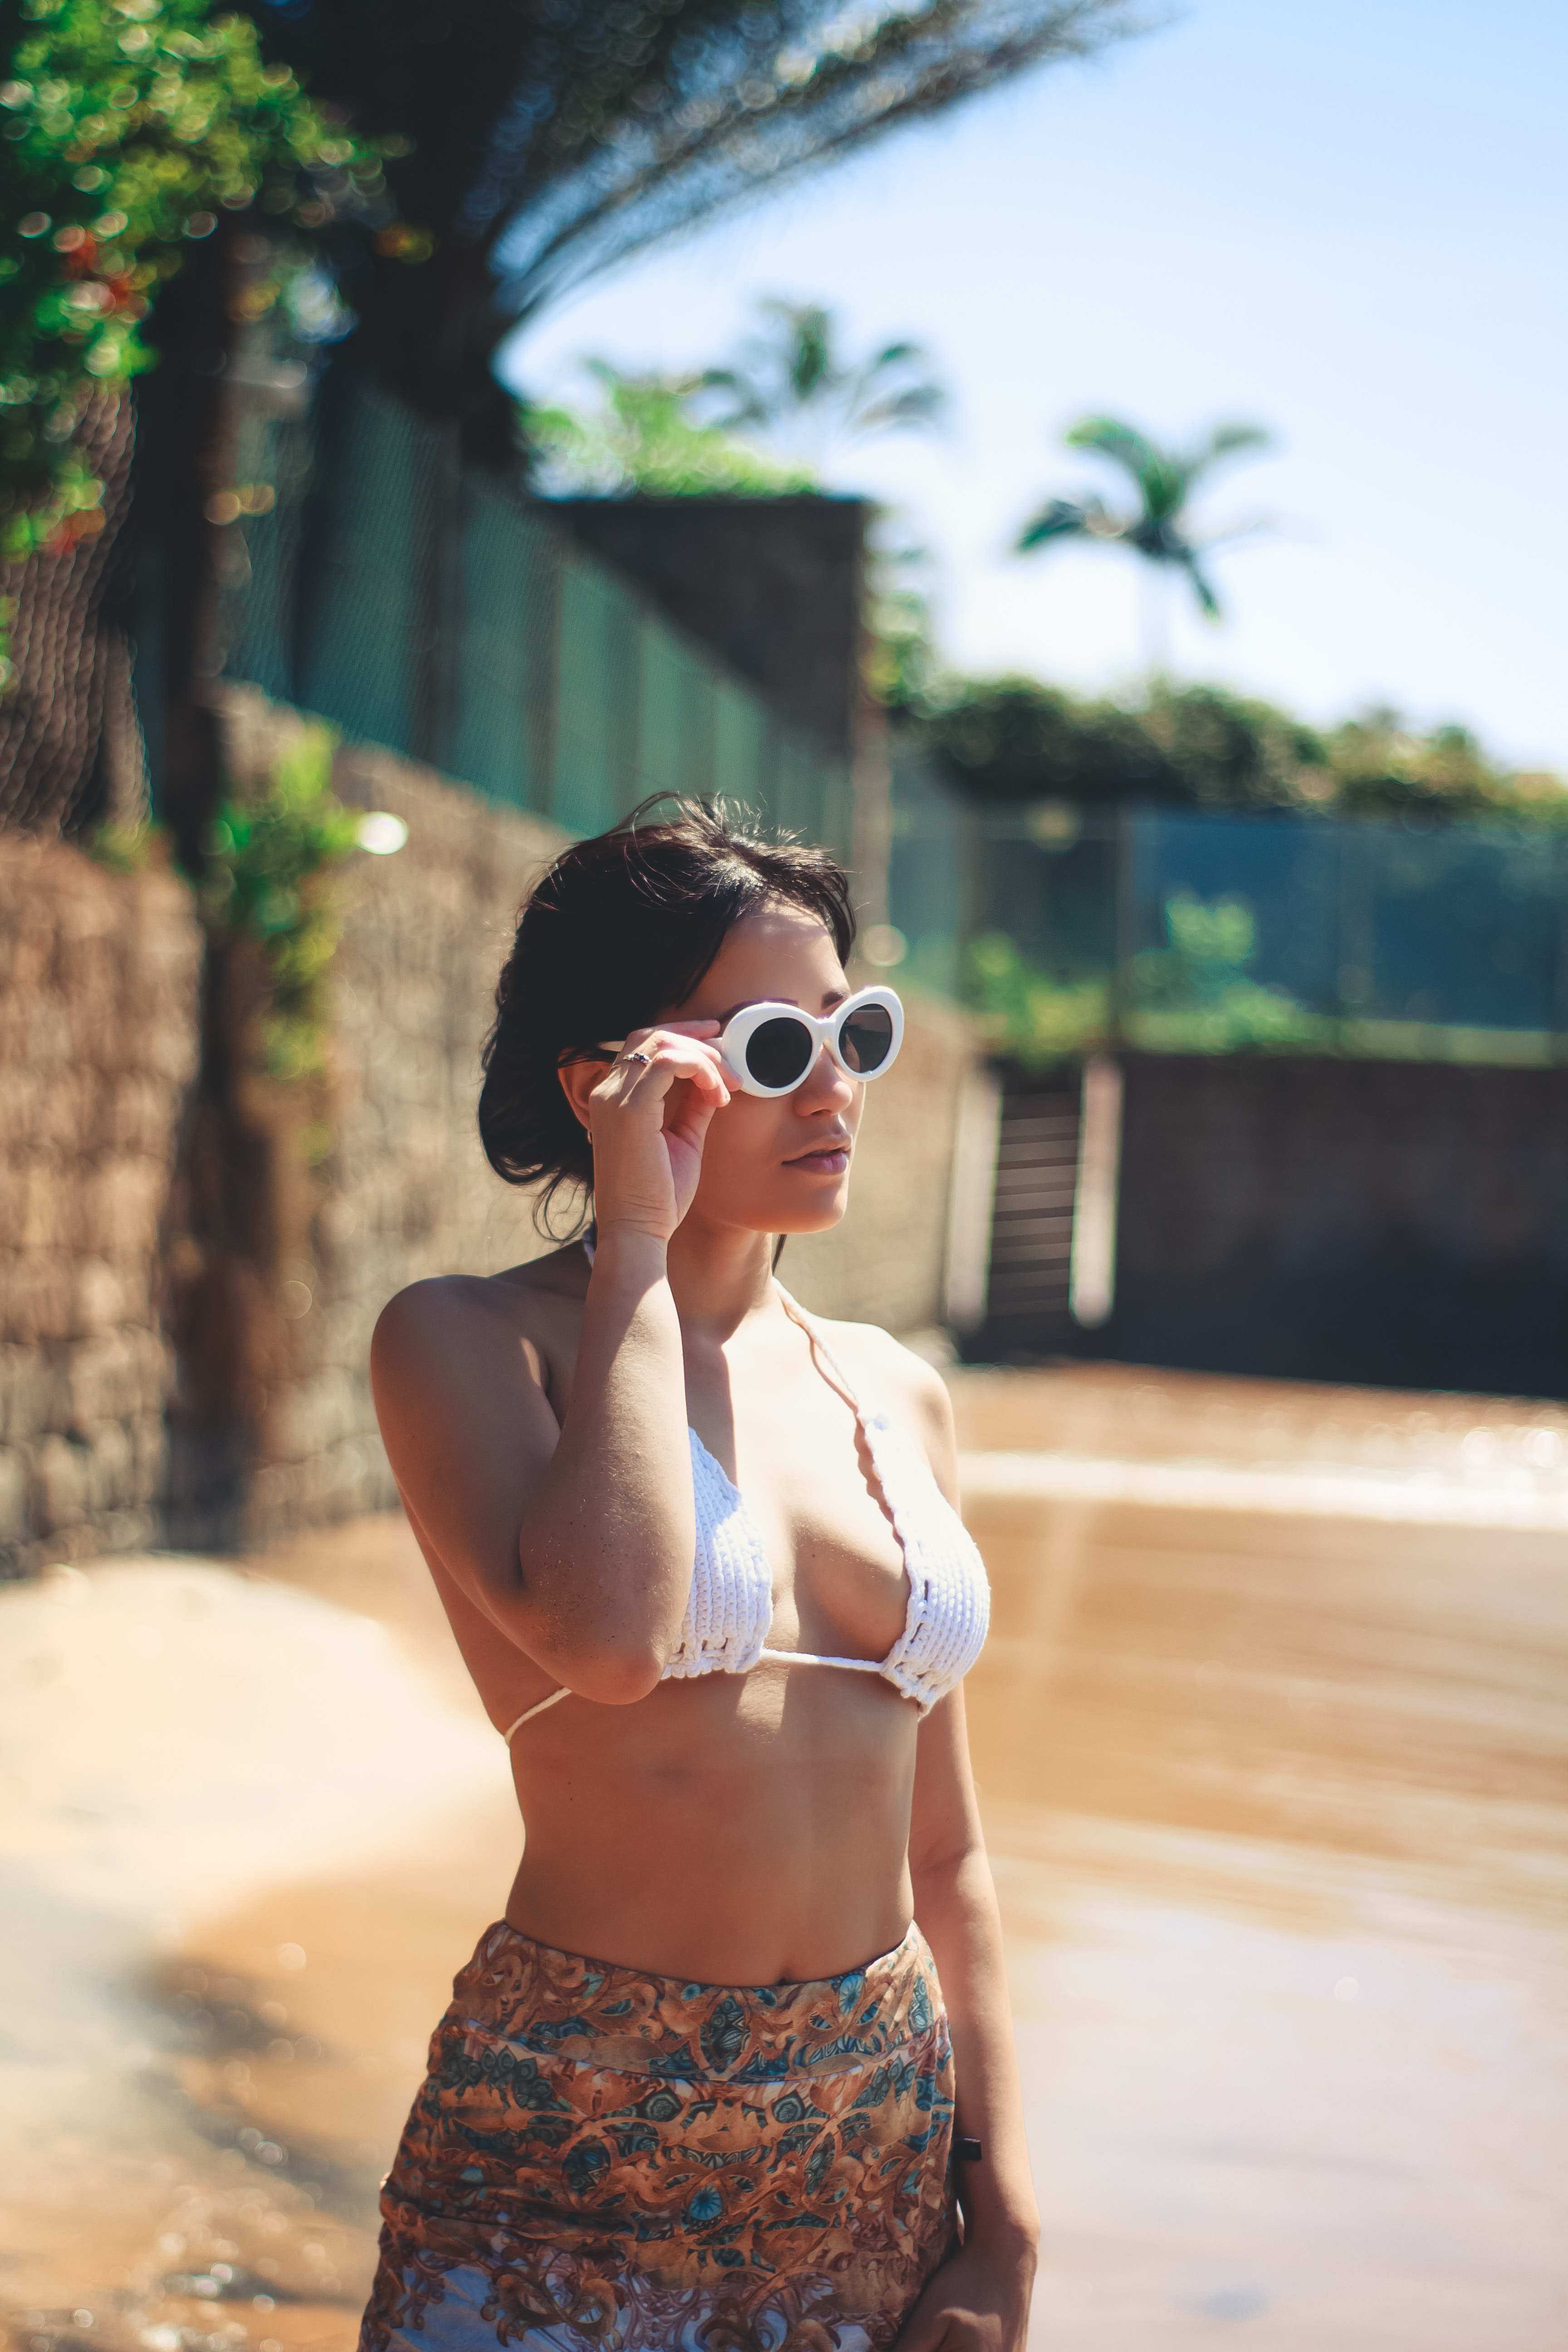
eyewear, photograph, sunglasses, shoulder, beauty, glasses, summer, vacation, fashion, photography, cool, abdomen, leisure, sunlight, waist, fun, leg, photo shoot, street fashion, crop top, smile, trunk, vision care, shorts, model, black hair, top, happy, style